Drug addiction in Pakistan

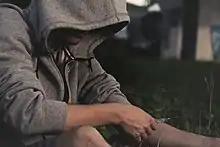

According to the United Nations Office on Drugs and Crime, Pakistan has 6.7 million drug users. Almost 2 million of these are addicts, amongst the highest numbers for any country in the world. According to a research article published in 2020 in Elsevier, the first step towards drug addiction starts with smoking. Researchers also state that drug usage in movies also influences the behaviour of drug consumption among university students.